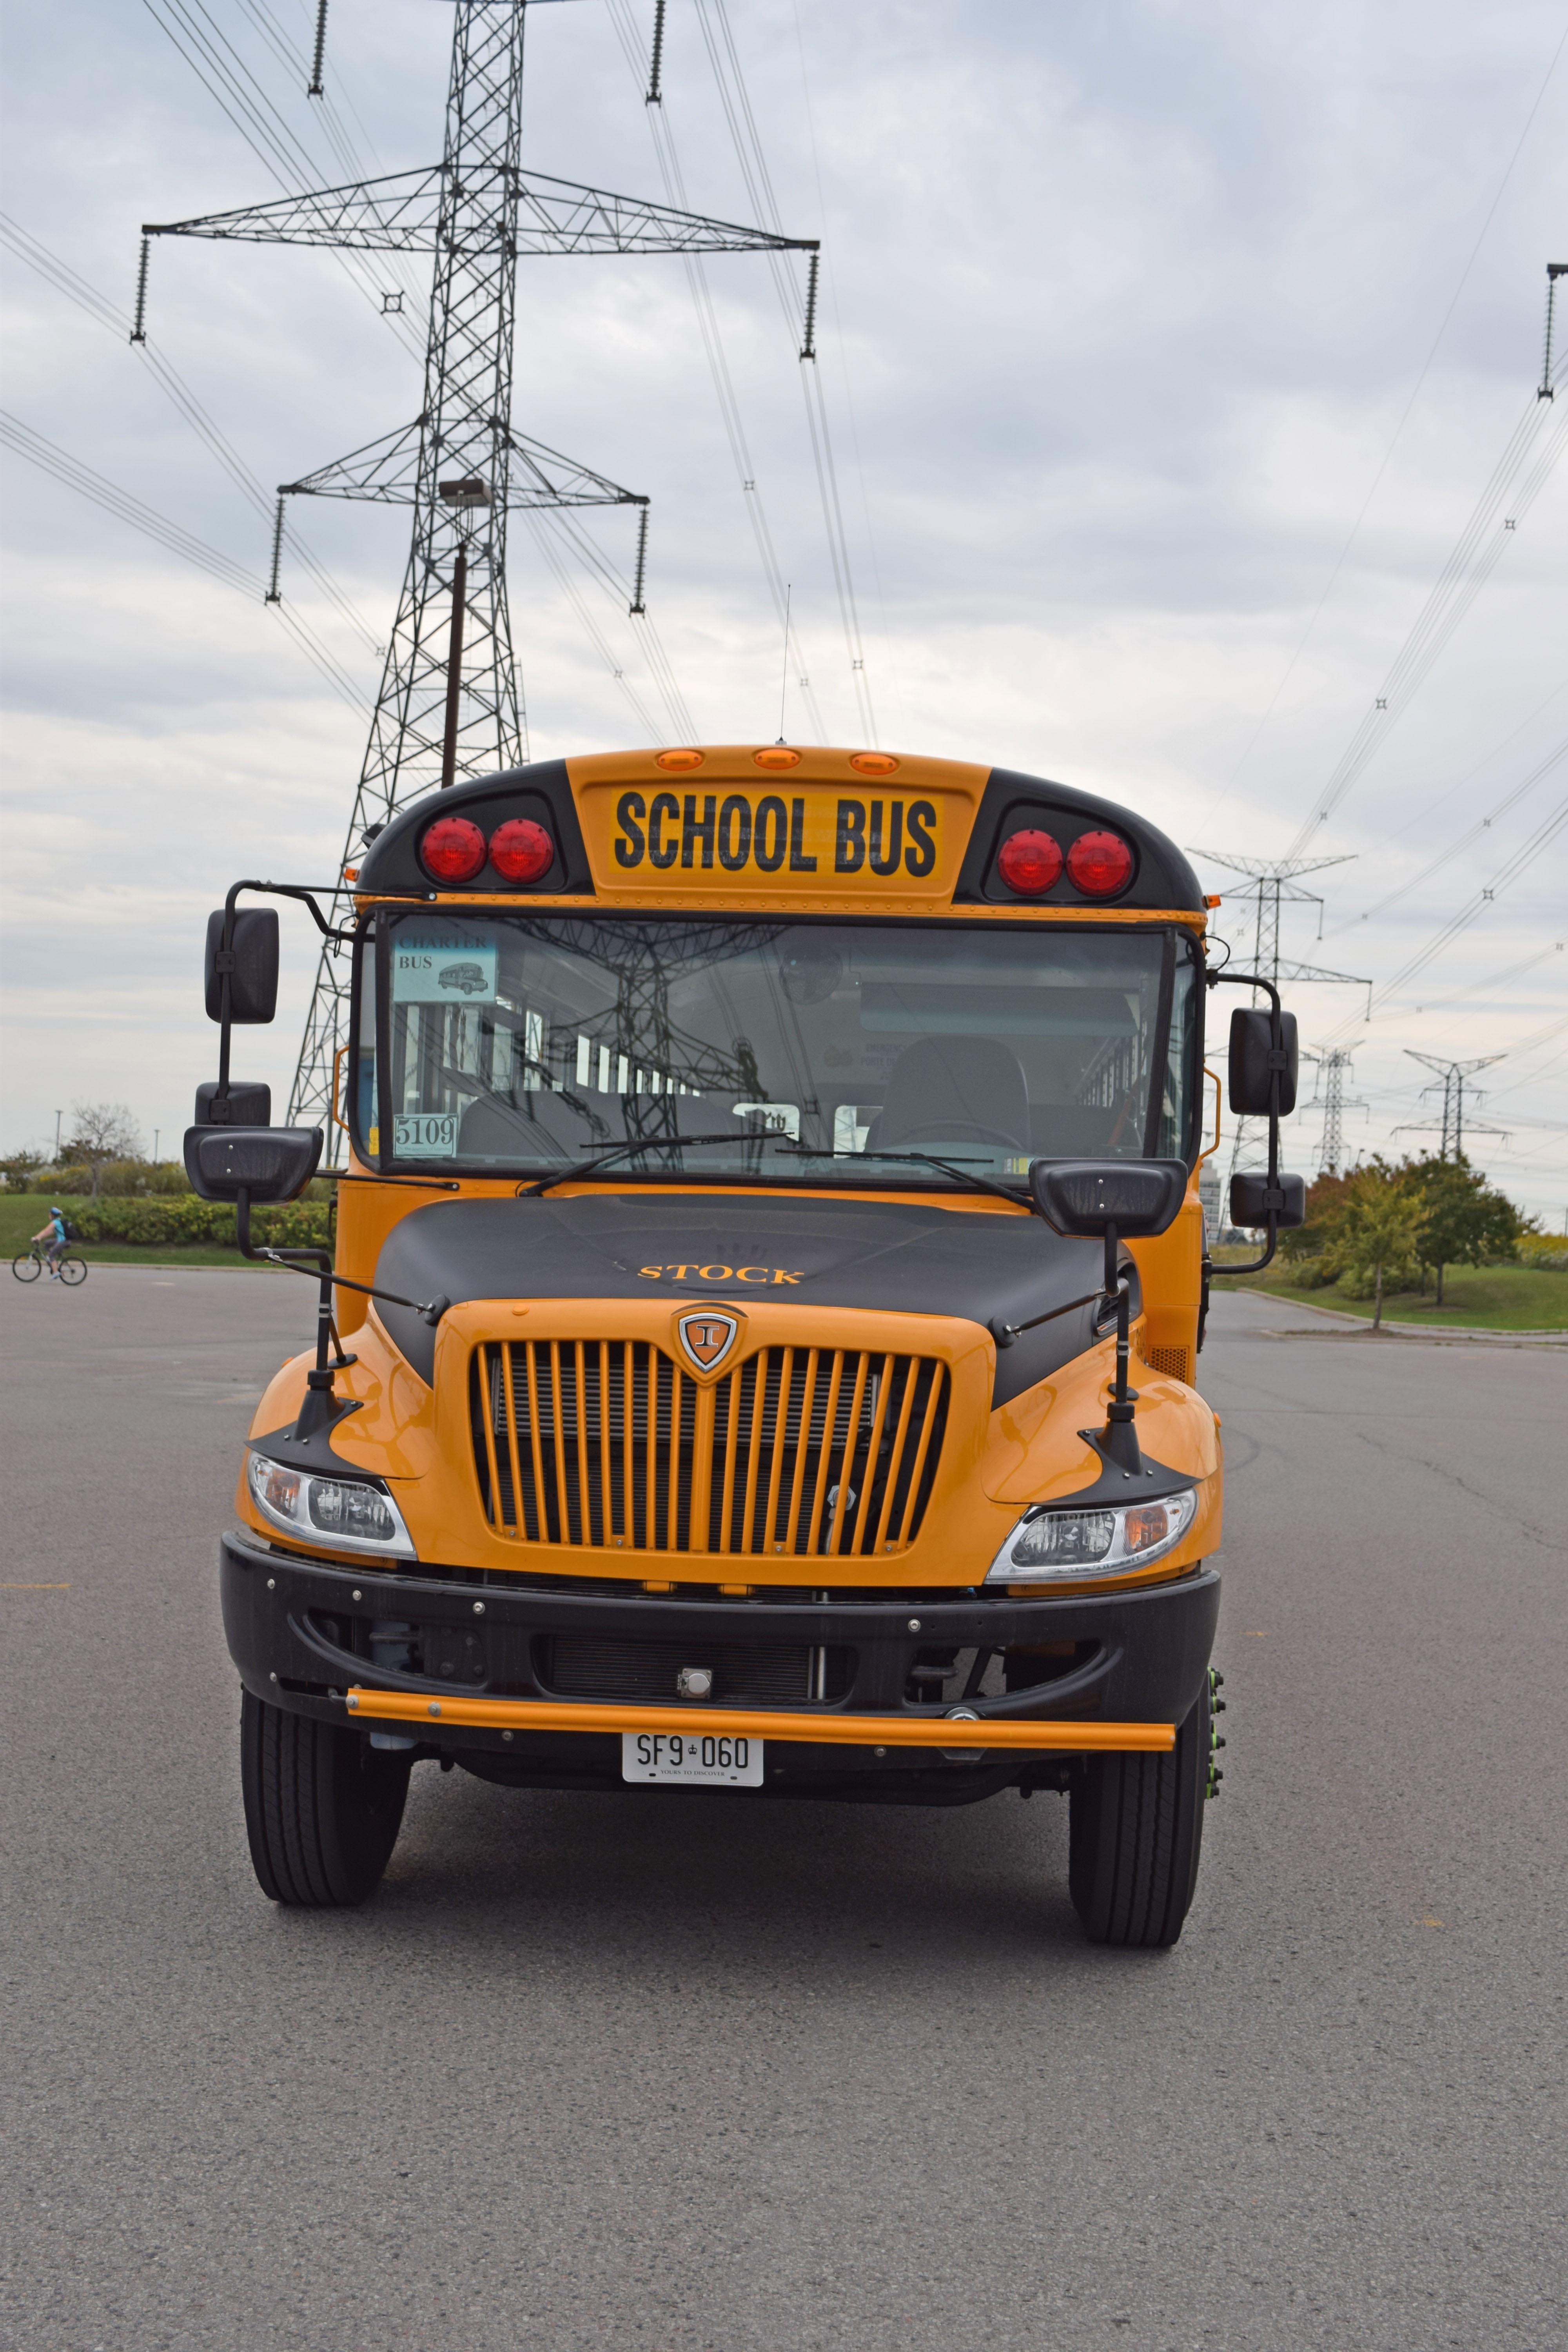
car, automobile, transportation, transport, truck, vehicle, motor vehicle, education, bus, public, school, front, schoolbus, school bus, land vehicle